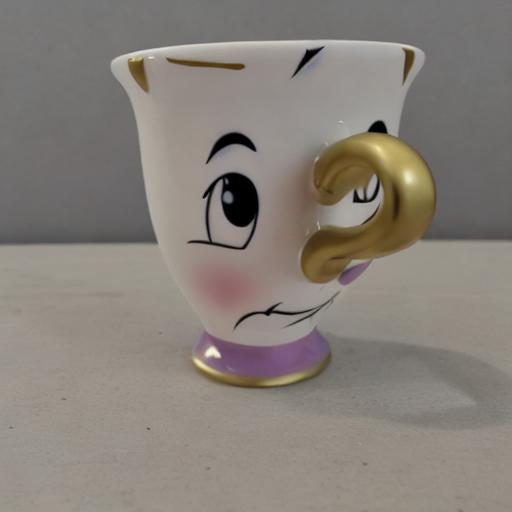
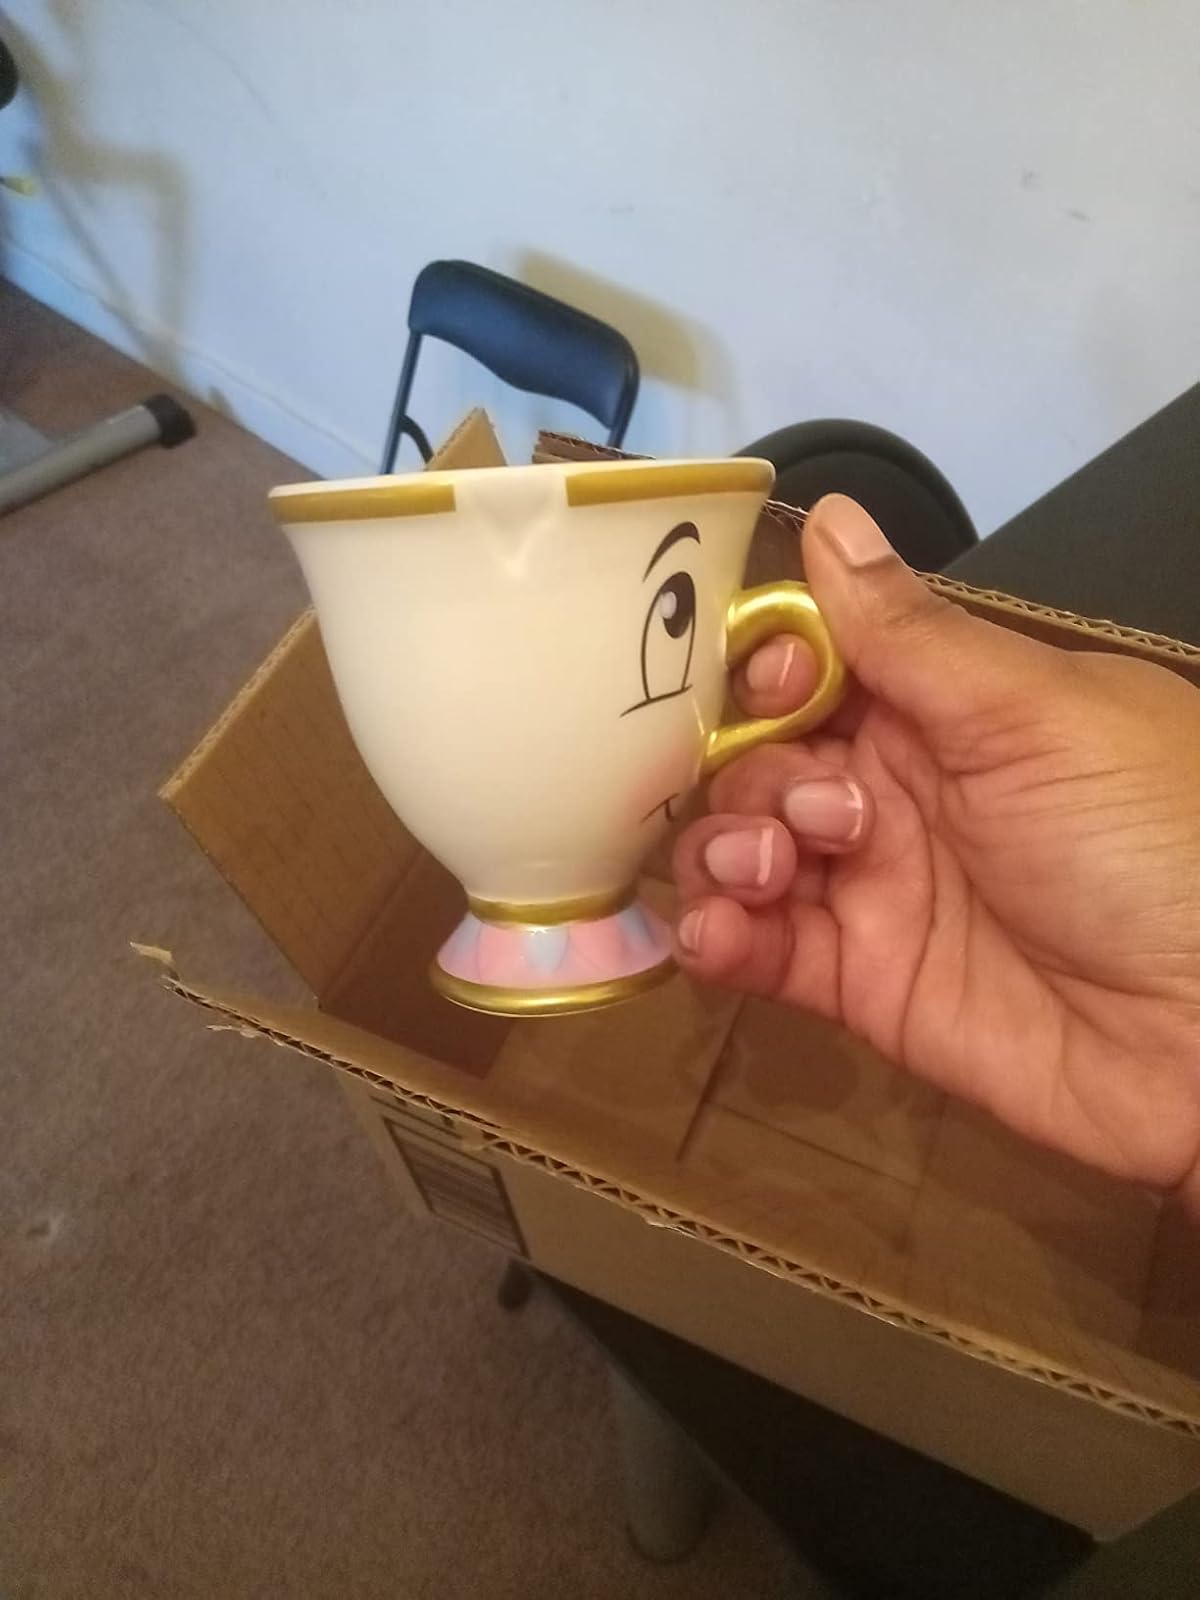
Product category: items_mug
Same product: no